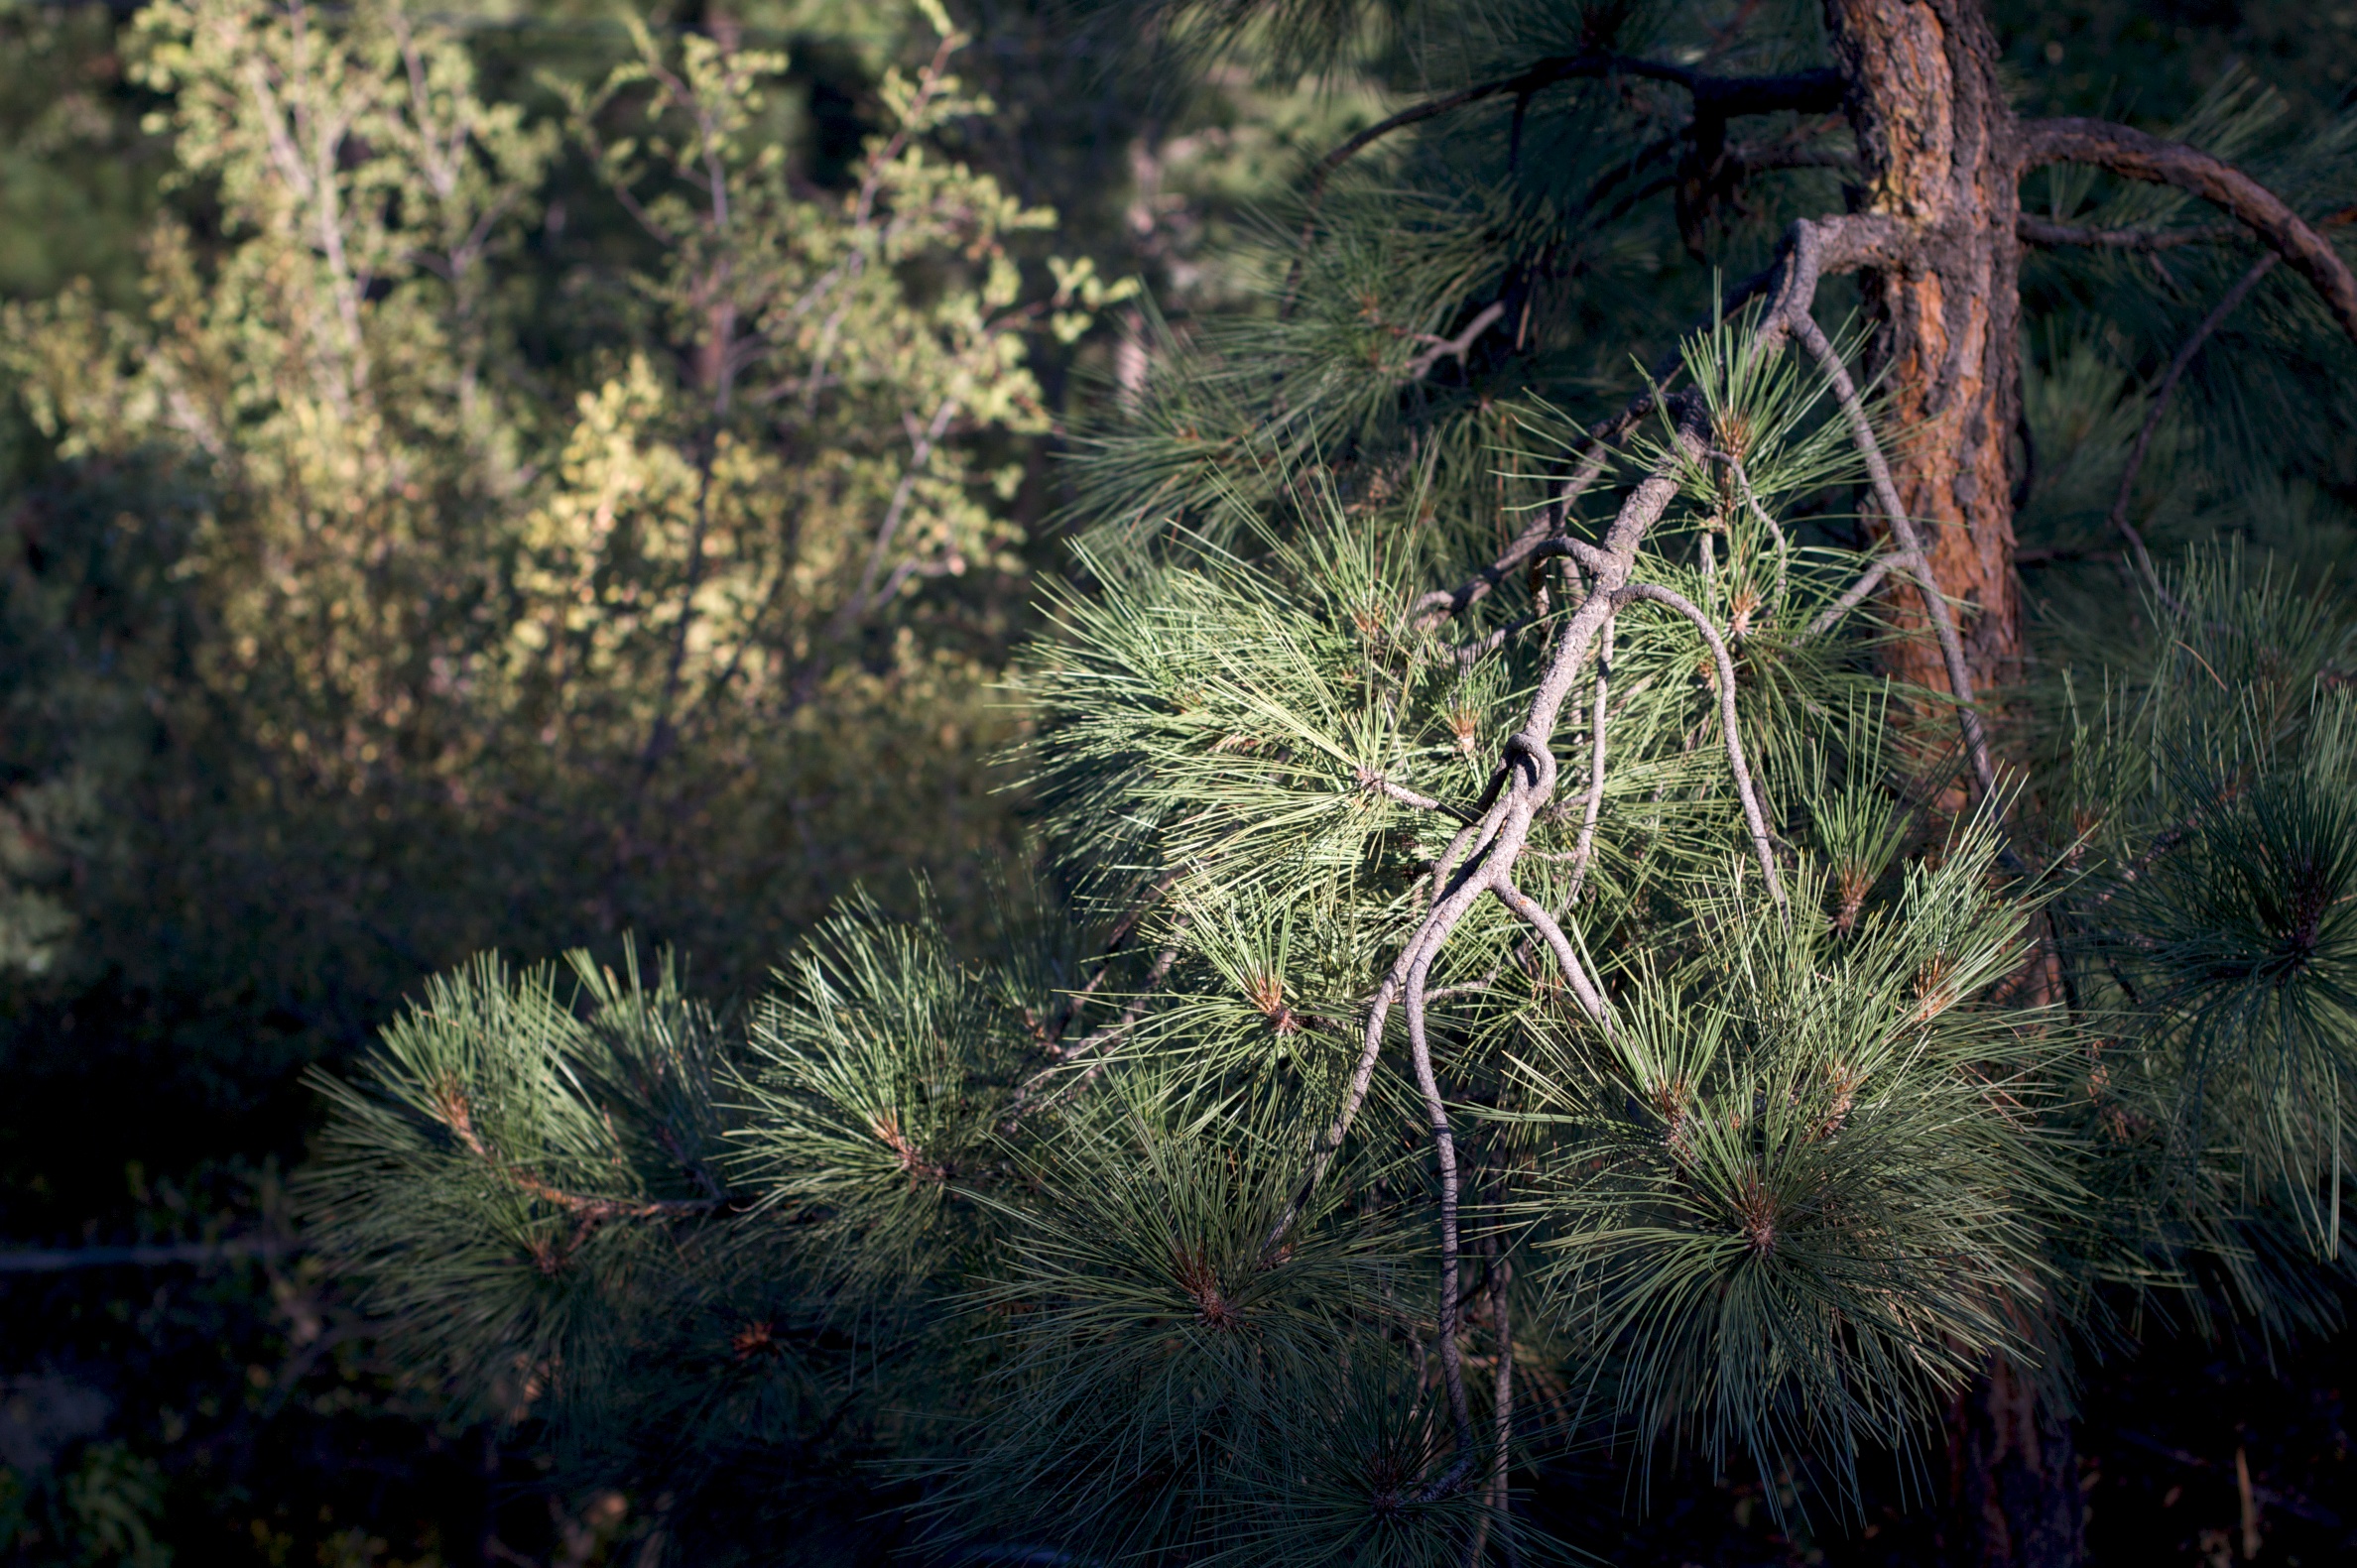
tree, branch, plant, flower, evergreen, botany, fir, flora, twig, conifer, spruce, ecosystem, grass family, woody plant, temperate coniferous forest, land plant